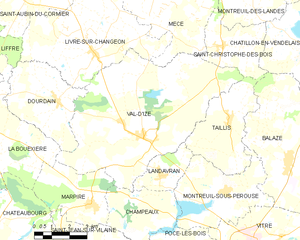
Val-d'Izé est une commune française située dans le département d'Ille-et-Vilaine en région Bretagne, peuplée de 2 590 habitants.